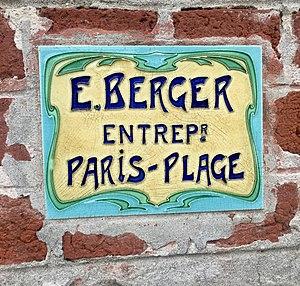
plaque apposée sur le bâtiment nouvellement construit.
Principaux entrepreneurs de Paris-Plage et du Touquet-Paris-Plage reprend les entrepreneurs locaux qui se sont distingués aux côtés des architectes qui créaient l’habitat du premier lotissement du géomètre Raymond Lens, puis du second, l'ingénieur et géomètre Joseph-Louis Sanguet, au moment de l'essor, à la fin du XIXᵉ siècle et au début du XXᵉ siècle, de Paris-Plage devenu le Touquet-Paris-Plage.